Mother (1910 film)

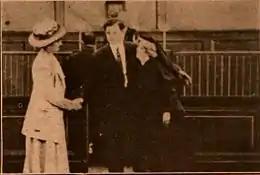
A surviving film still

Mother is a 1910 American silent short drama produced by the Thanhouser Company. The film is a melodrama that focuses with Will Allen who runs away from home after being violently abused by his stepfather and his mother keeps a candle lit for him to return home. Twenty years later, Will returns home after having become a successful lawyer, but cannot find his parents. Will later takes the case to defend a lady being prosecuted by a client company. After being successful he recognizes the lady as his mother and they are reunited. The film's cast included Anna Rosemond, Frank H. Crane and Carey L. Hastings, but other credits are uncertain. The film was released on September 6, 1910, and was met with mixed reviews. The film is presumed lost.